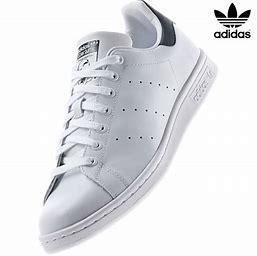
Brand: adidas
Model: Originals Stan Smith